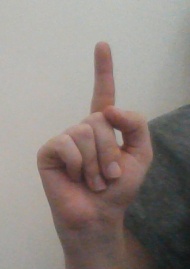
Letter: bb